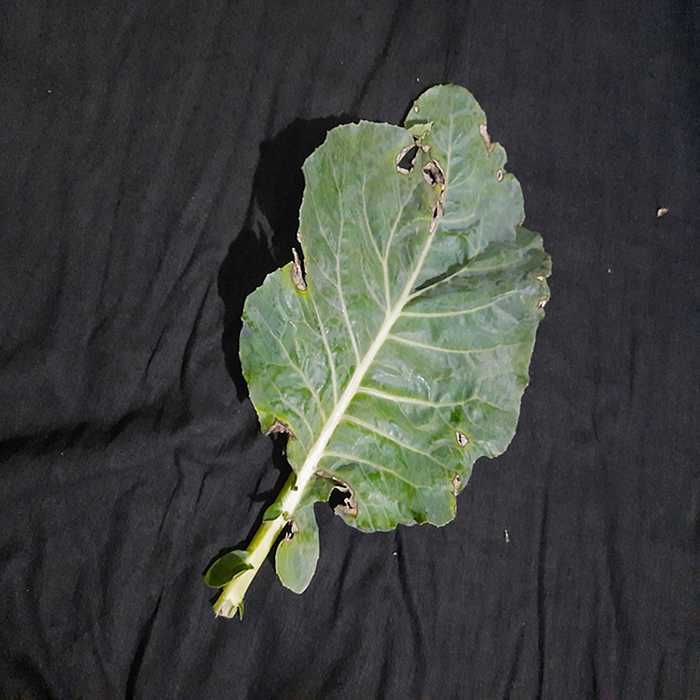
Plant: Cauliflower
Label: Downy mildew